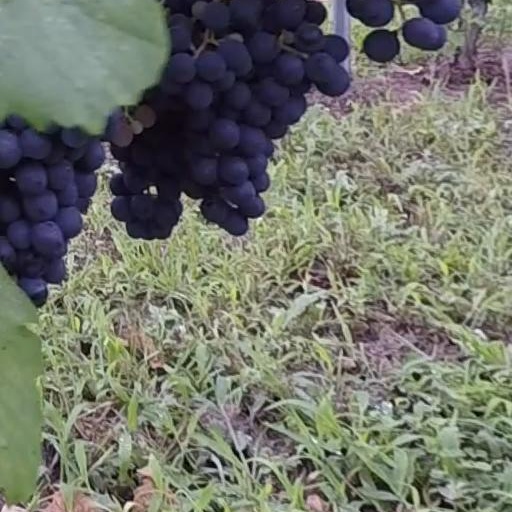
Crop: grape